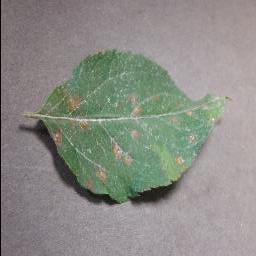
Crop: apple
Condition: cedar_rust